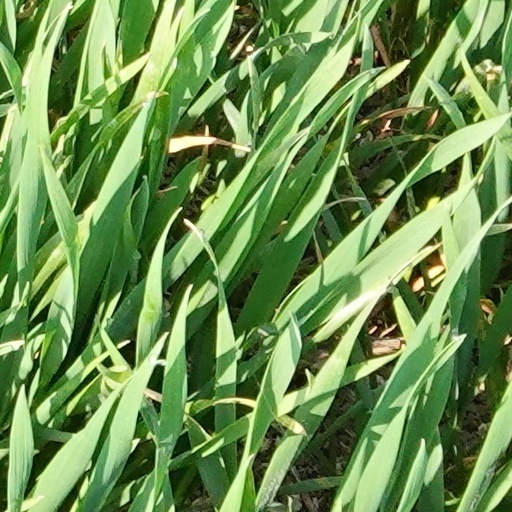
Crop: wheat